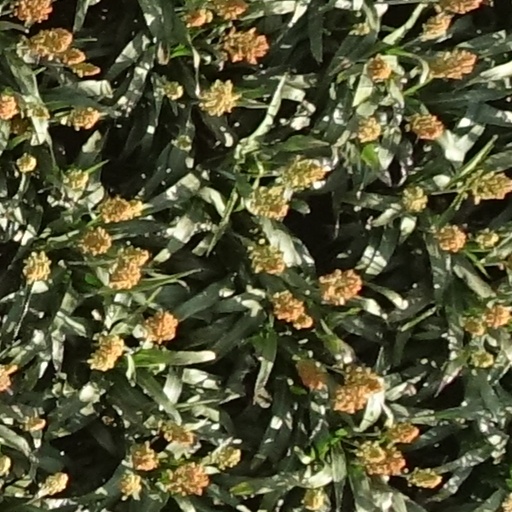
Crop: sorghum